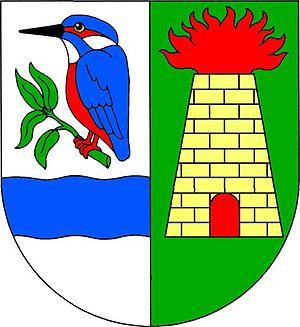
Hýskov est une commune du district de Beroun, dans la région de Bohême-Centrale, en République tchèque. Sa population s'élevait à 1 951 habitants en 2020.